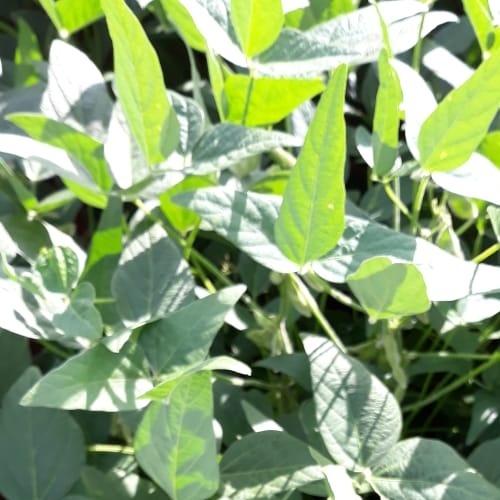
Label: Healthy